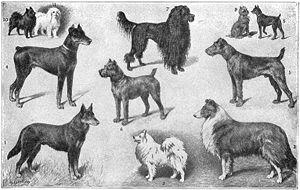
Le Chien est la sous-espèce domestique de Canis lupus, un mammifère de la famille des Canidés, laquelle comprend également le Loup gris et le dingo, chien domestique retourné à l'état sauvage.